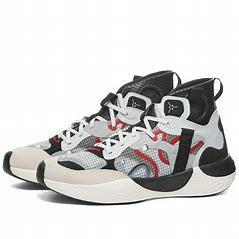
Brand: Jordan
Model: Delta 3